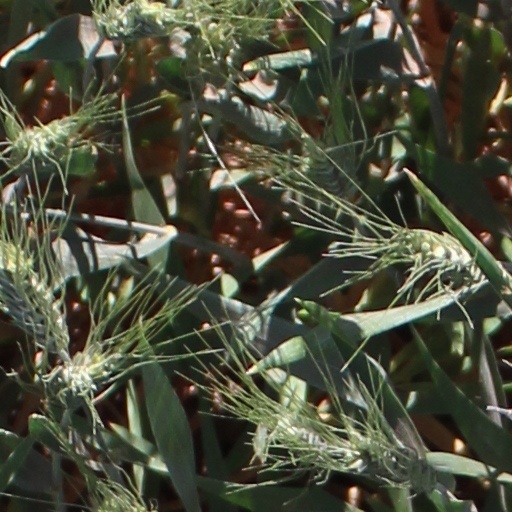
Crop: wheat